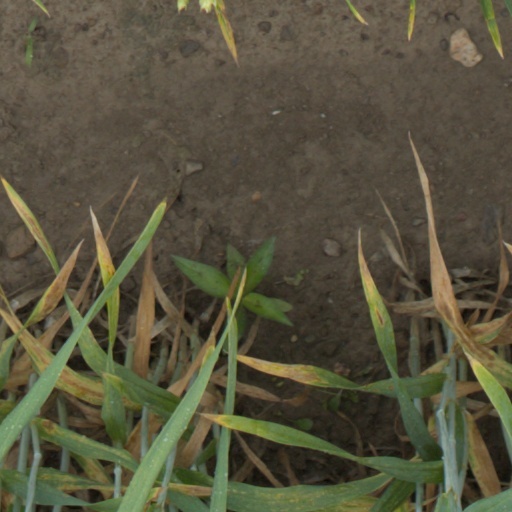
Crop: wheat